Robert Smirke (architect)

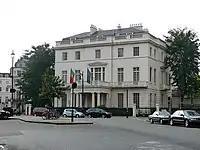
No.12 Belgrave Square

The second incarnation of the Covent Garden Theatre (now the Royal Opera House), built in ten months in 1808–1809. It had a symmetrical façade with a tetrastyle portico in the centre, and was the first building in London to use the Greek Doric order. The portico was flanked by four bays, the end bays being marked by pilasters with a statue in a niche between. The three bays on each side of the portico had arches on the ground floor and windows above these and a single carved relief above designed